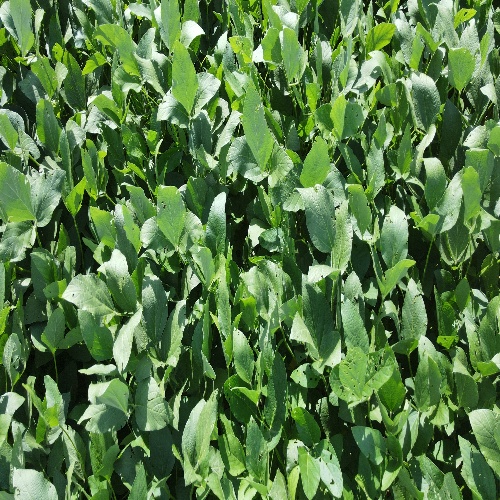
Label: Caterpillar